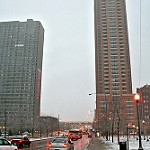
Label: buildings